Triazol-5-ylidene

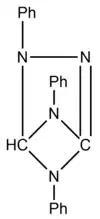
Proposed structure of Nitron c. 1917

Cope and Barab reported in 1917 that Nitron had been first synthesized as early as 1905 by Max Busch, who published extensively on its use as an analytical reagent for gravimetric analysis. This molecule's potential for carbene-like reactivity would not be recognized until Färber et al. from the University of Kassel published a paper in 2011 showcasing its potential as a carbenic species. This group demonstrated that Nitron reacts as a nucleophilic carbene.